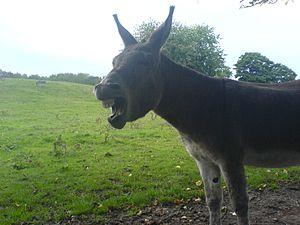
L'Âne commun, appelé plus communément « Âne », est une espèce de mammifères herbivores et ongulés appartenant à la famille des équidés. Souvent comparé au cheval, l'âne a des caractéristiques morphologiques propres qui le différencient clairement de son cousin, ses longues oreilles étant son attribut le plus facilement identifiable. Ces dernières lui offrent une ouïe particulièrement fine, et qui, complétée par un large champ de vision et un odorat fort développé, lui permettent une bonne perception du monde qui l'entoure. Baudet est le nom donné au mâle reproducteur. Les femelles, appelées ânesses, mettent bas après douze mois de gestation un petit nommé ânon. Celui-ci peut se lever et courir peu de temps après sa naissance. L'âne peut également s'hybrider avec d'autres équidés, par exemple avec la jument pour donner naissance à un nouvel animal, le mulet.